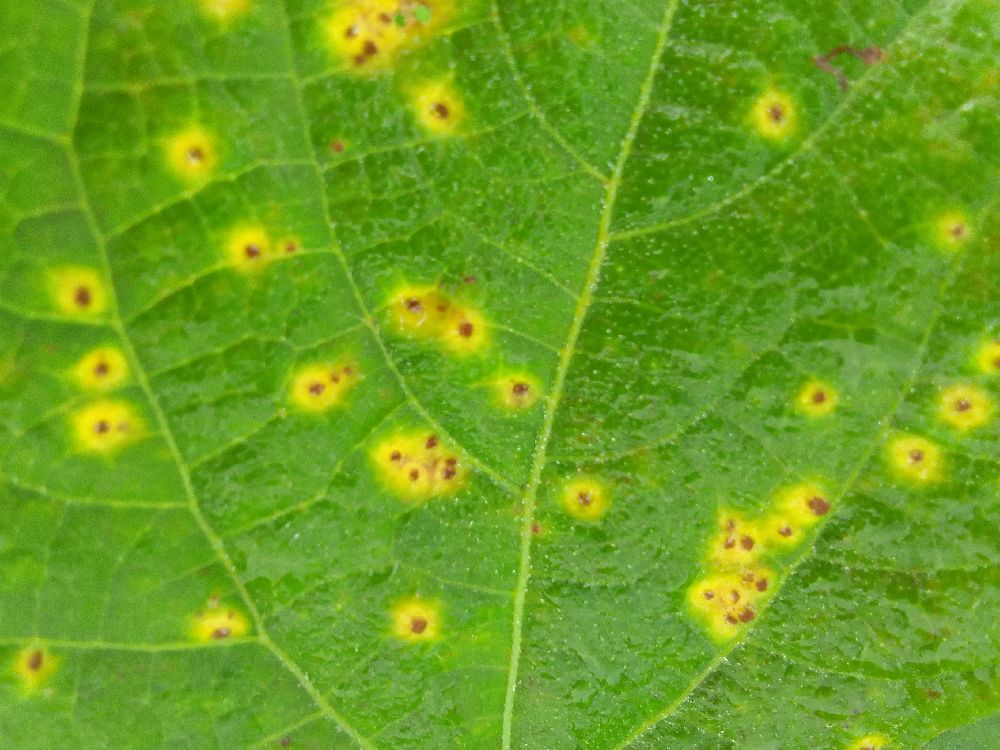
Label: rust